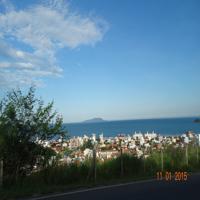
Weather: sun or clear